Dibbleville-Fentonville Historic District

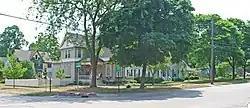
Corner of Leroy and Rockwell Streets, looking south

The Dibbleville-Fentonville Historic District is a primarily residential historic district roughly bounded by Shiawassee, Riggs, Holly and George Streets in Fenton, Michigan. It was listed on the National Register of Historic Places in 1982.